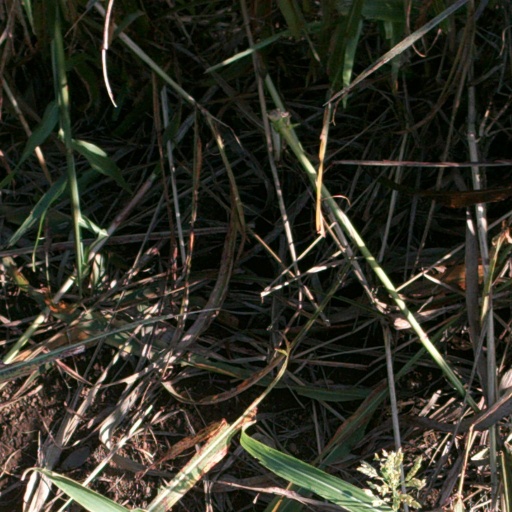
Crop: sorghum